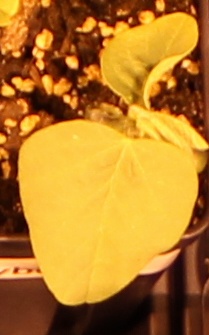
Label: Soybean